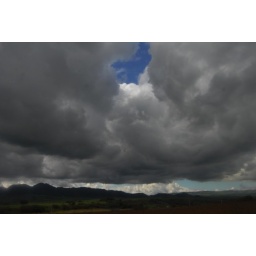
We usually see billowing fluffy clouds over the fields, hills and mountains between Guadalajara and Tepic.